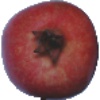
Label: pomegranate